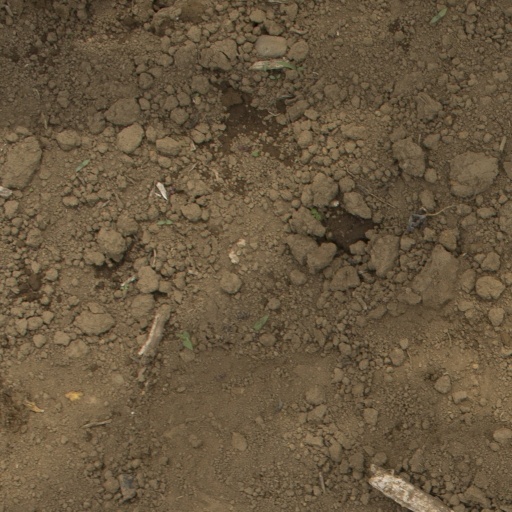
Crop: Jerusalem artichoke